Abell 2147

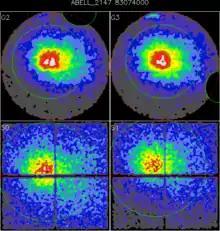

Abell 2147 is a galaxy cluster in the Abell catalogue. It is located within the core of the Hercules Superclusters (SCI 160), within Serpens Caput, near the cluster Abell 2152, approximately two degrees south southwest of the Hercules Cluster (Abell 2151). It is possible that Abell 2147 is actually part of the Hercules Cluster considering that it shares the same redshift of 550 million light years.